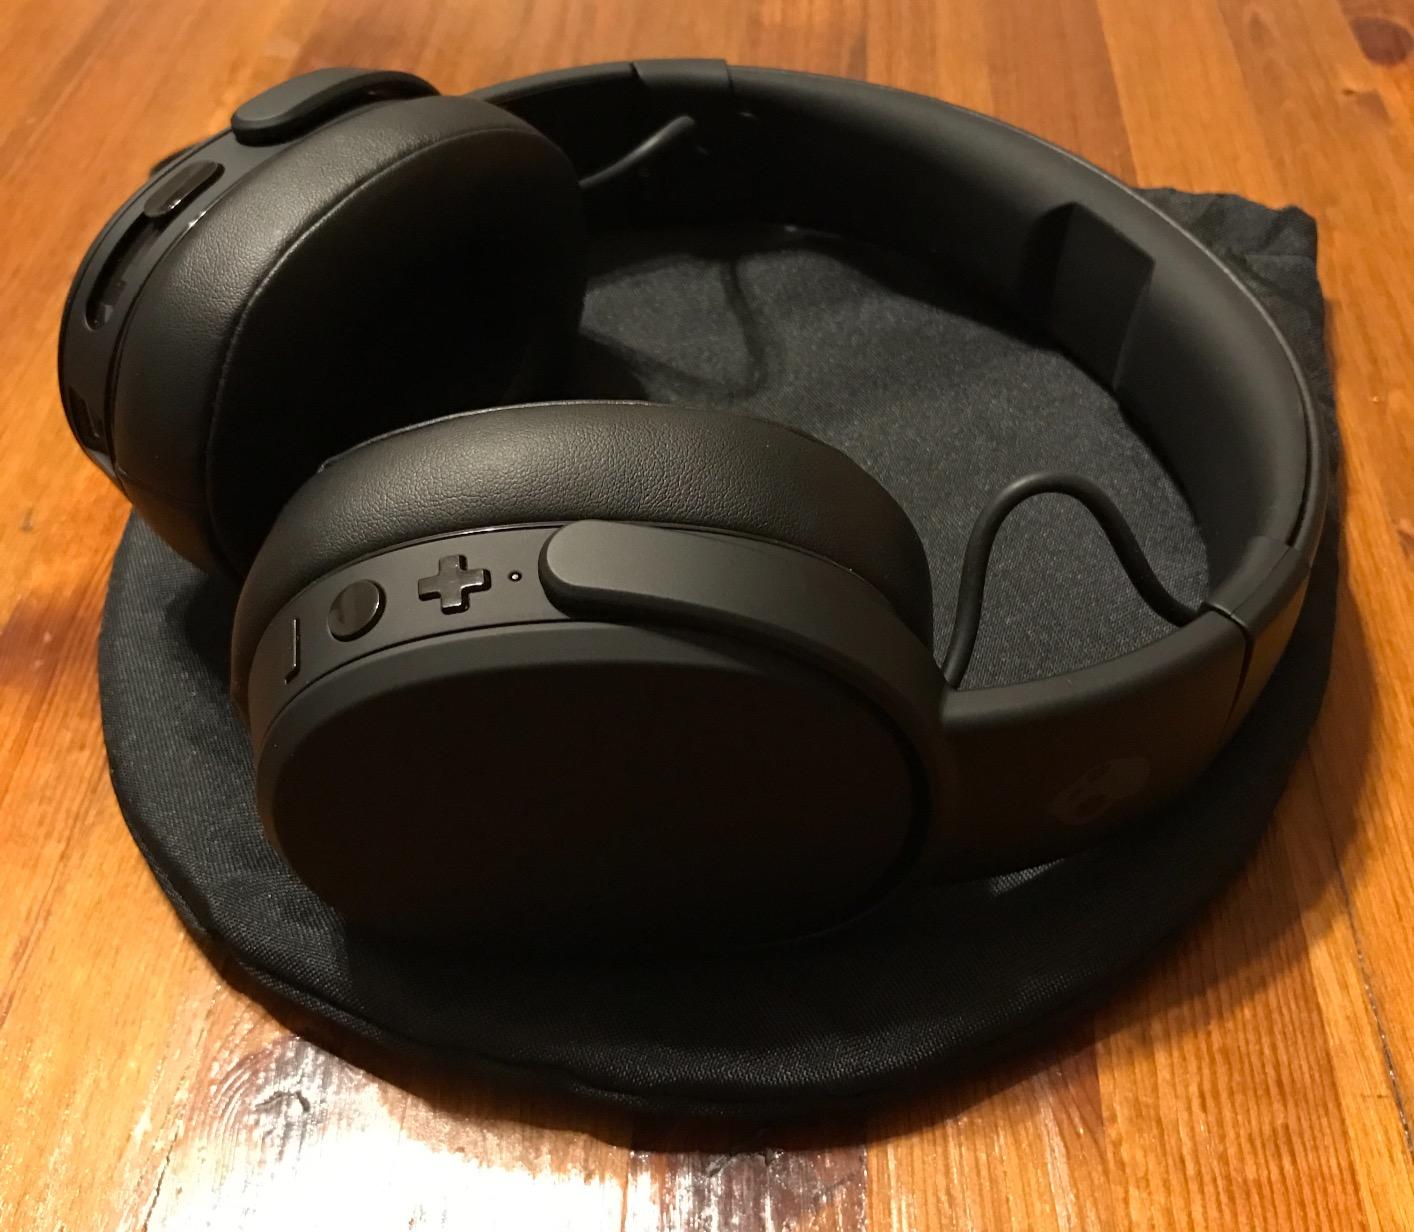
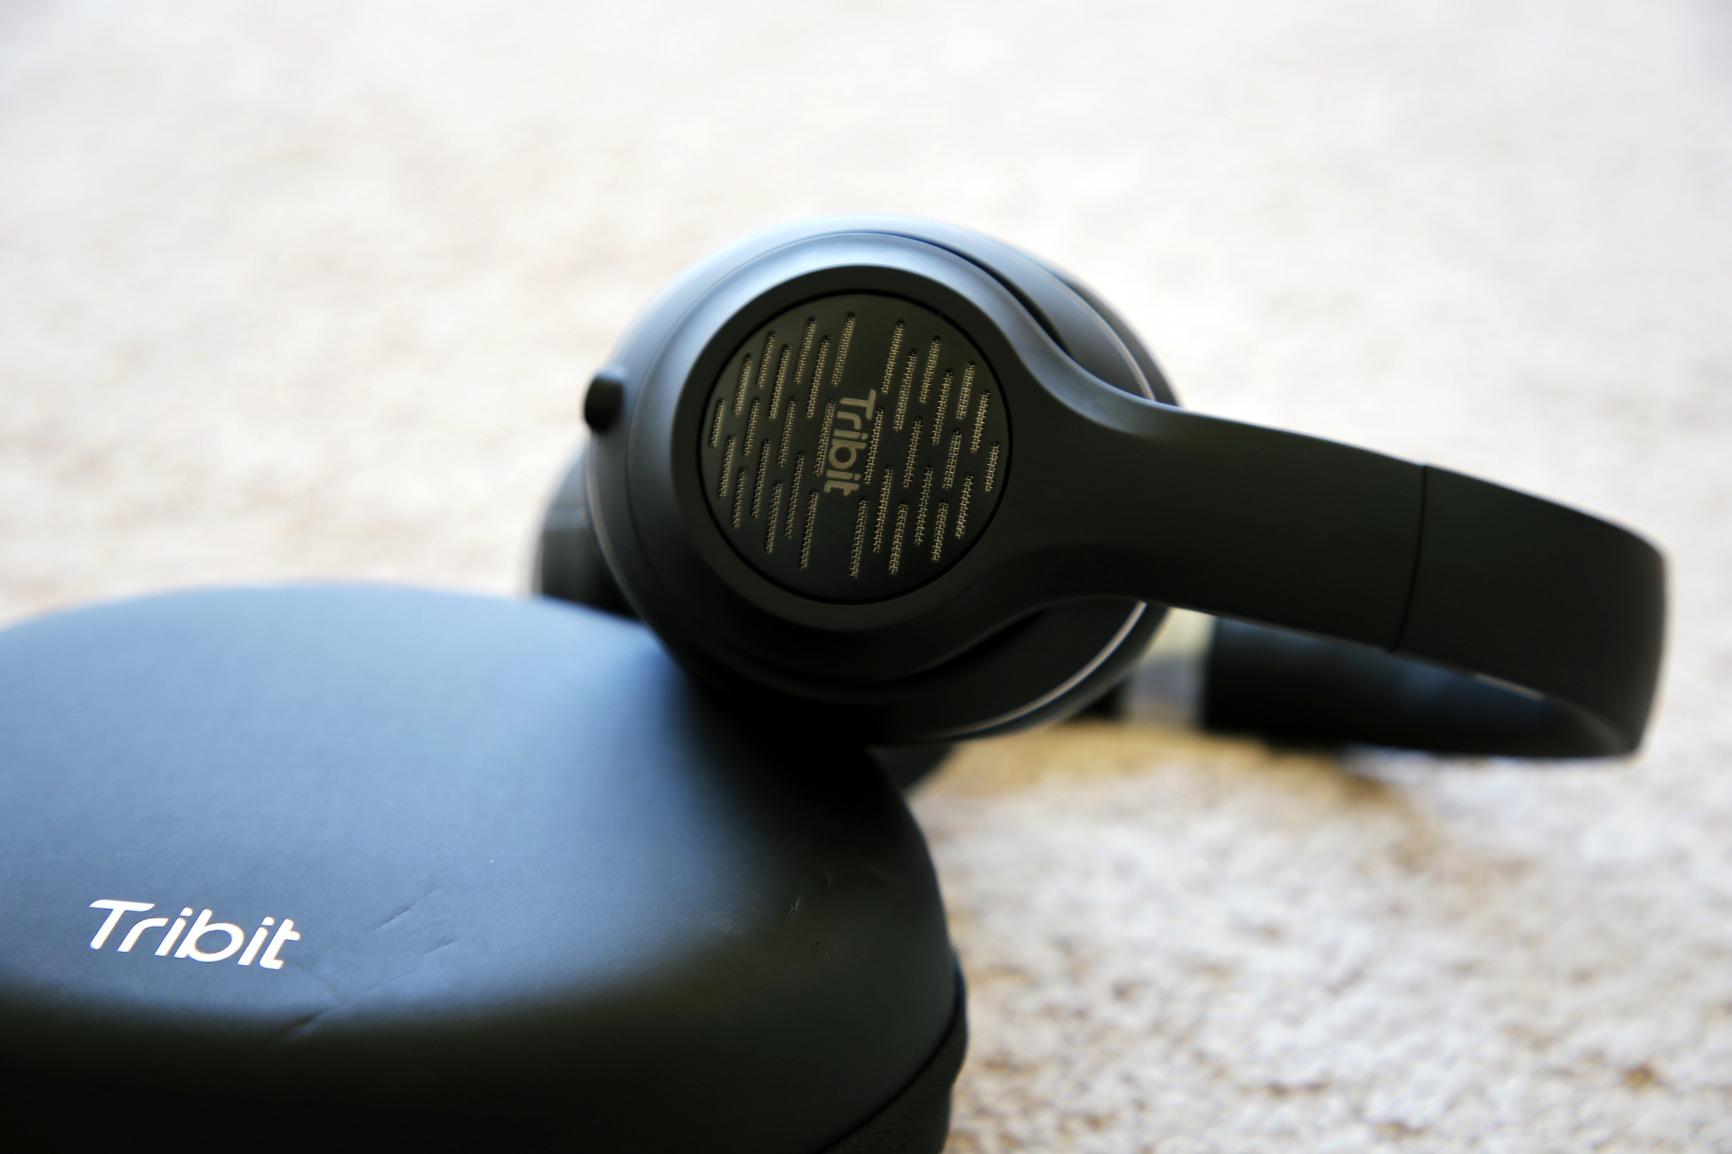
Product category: headphones
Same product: no